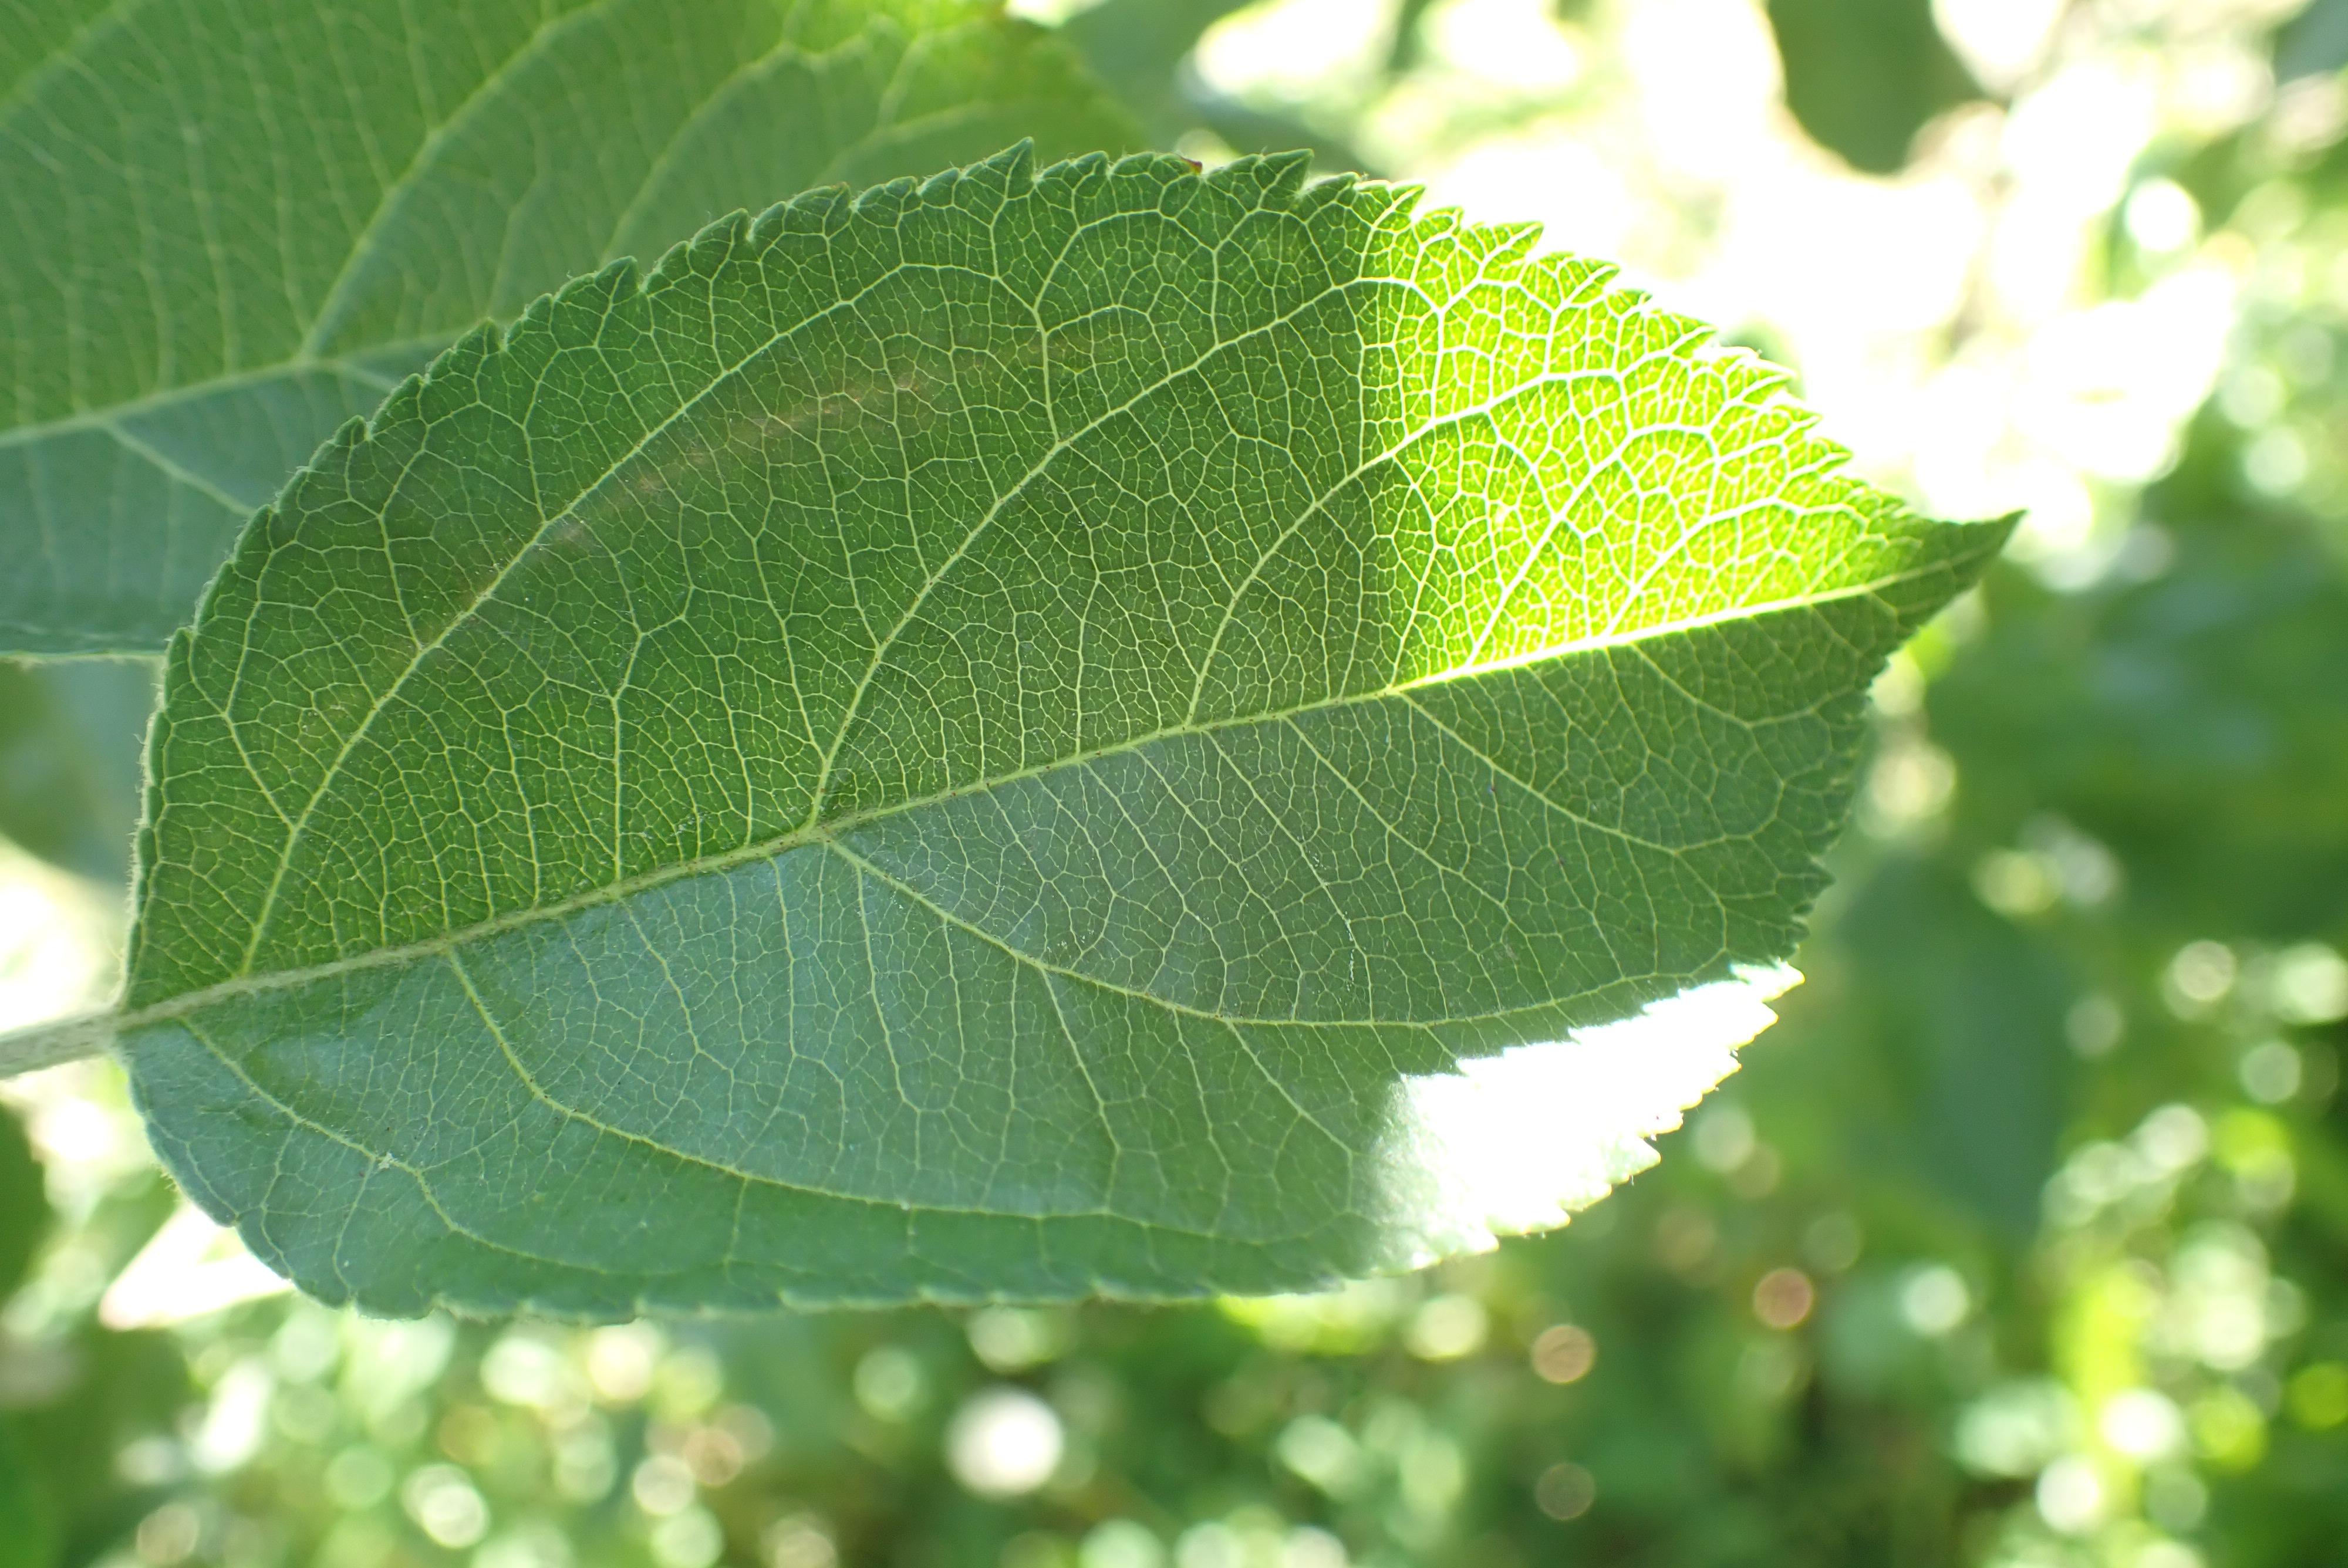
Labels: healthy